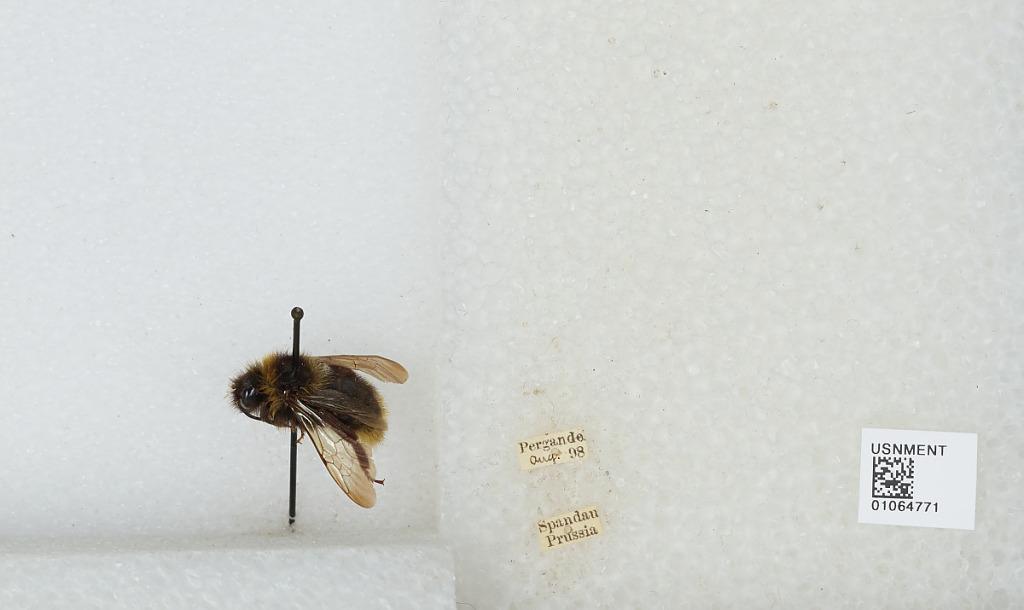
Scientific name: Bombus sp.
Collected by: Pergande
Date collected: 1898-8-
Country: Germany
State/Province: Berlin
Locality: Spandau
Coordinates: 52.55, 13.2